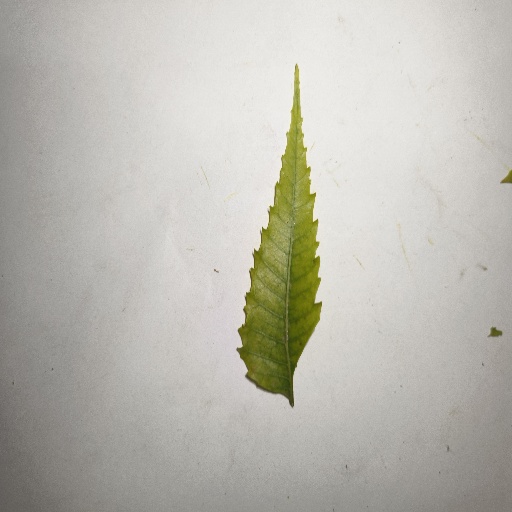
Species: Neem
Leaf condition: Yellow Leaf